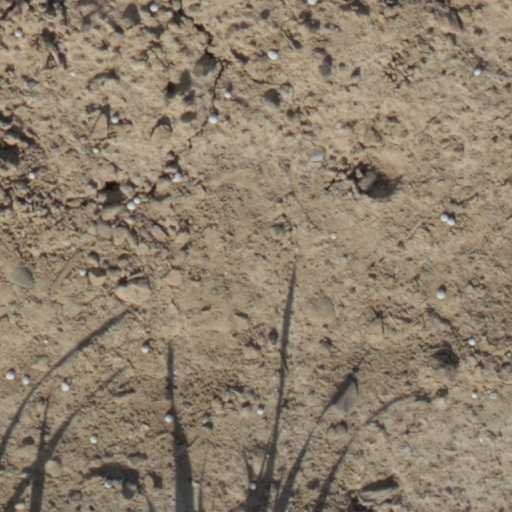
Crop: wheat